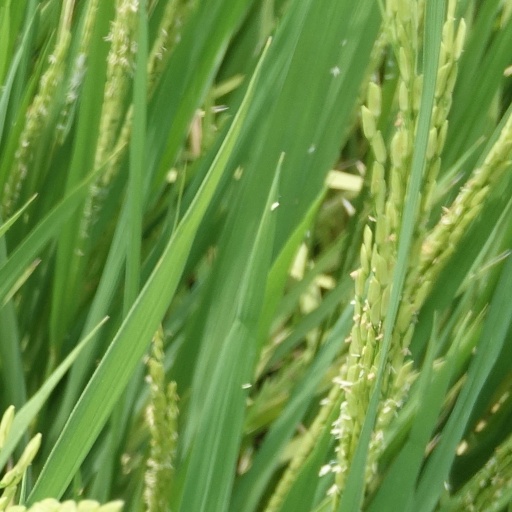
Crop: rice